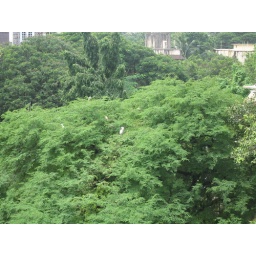
outside the window at V's house in Chembur -- the 'burbs